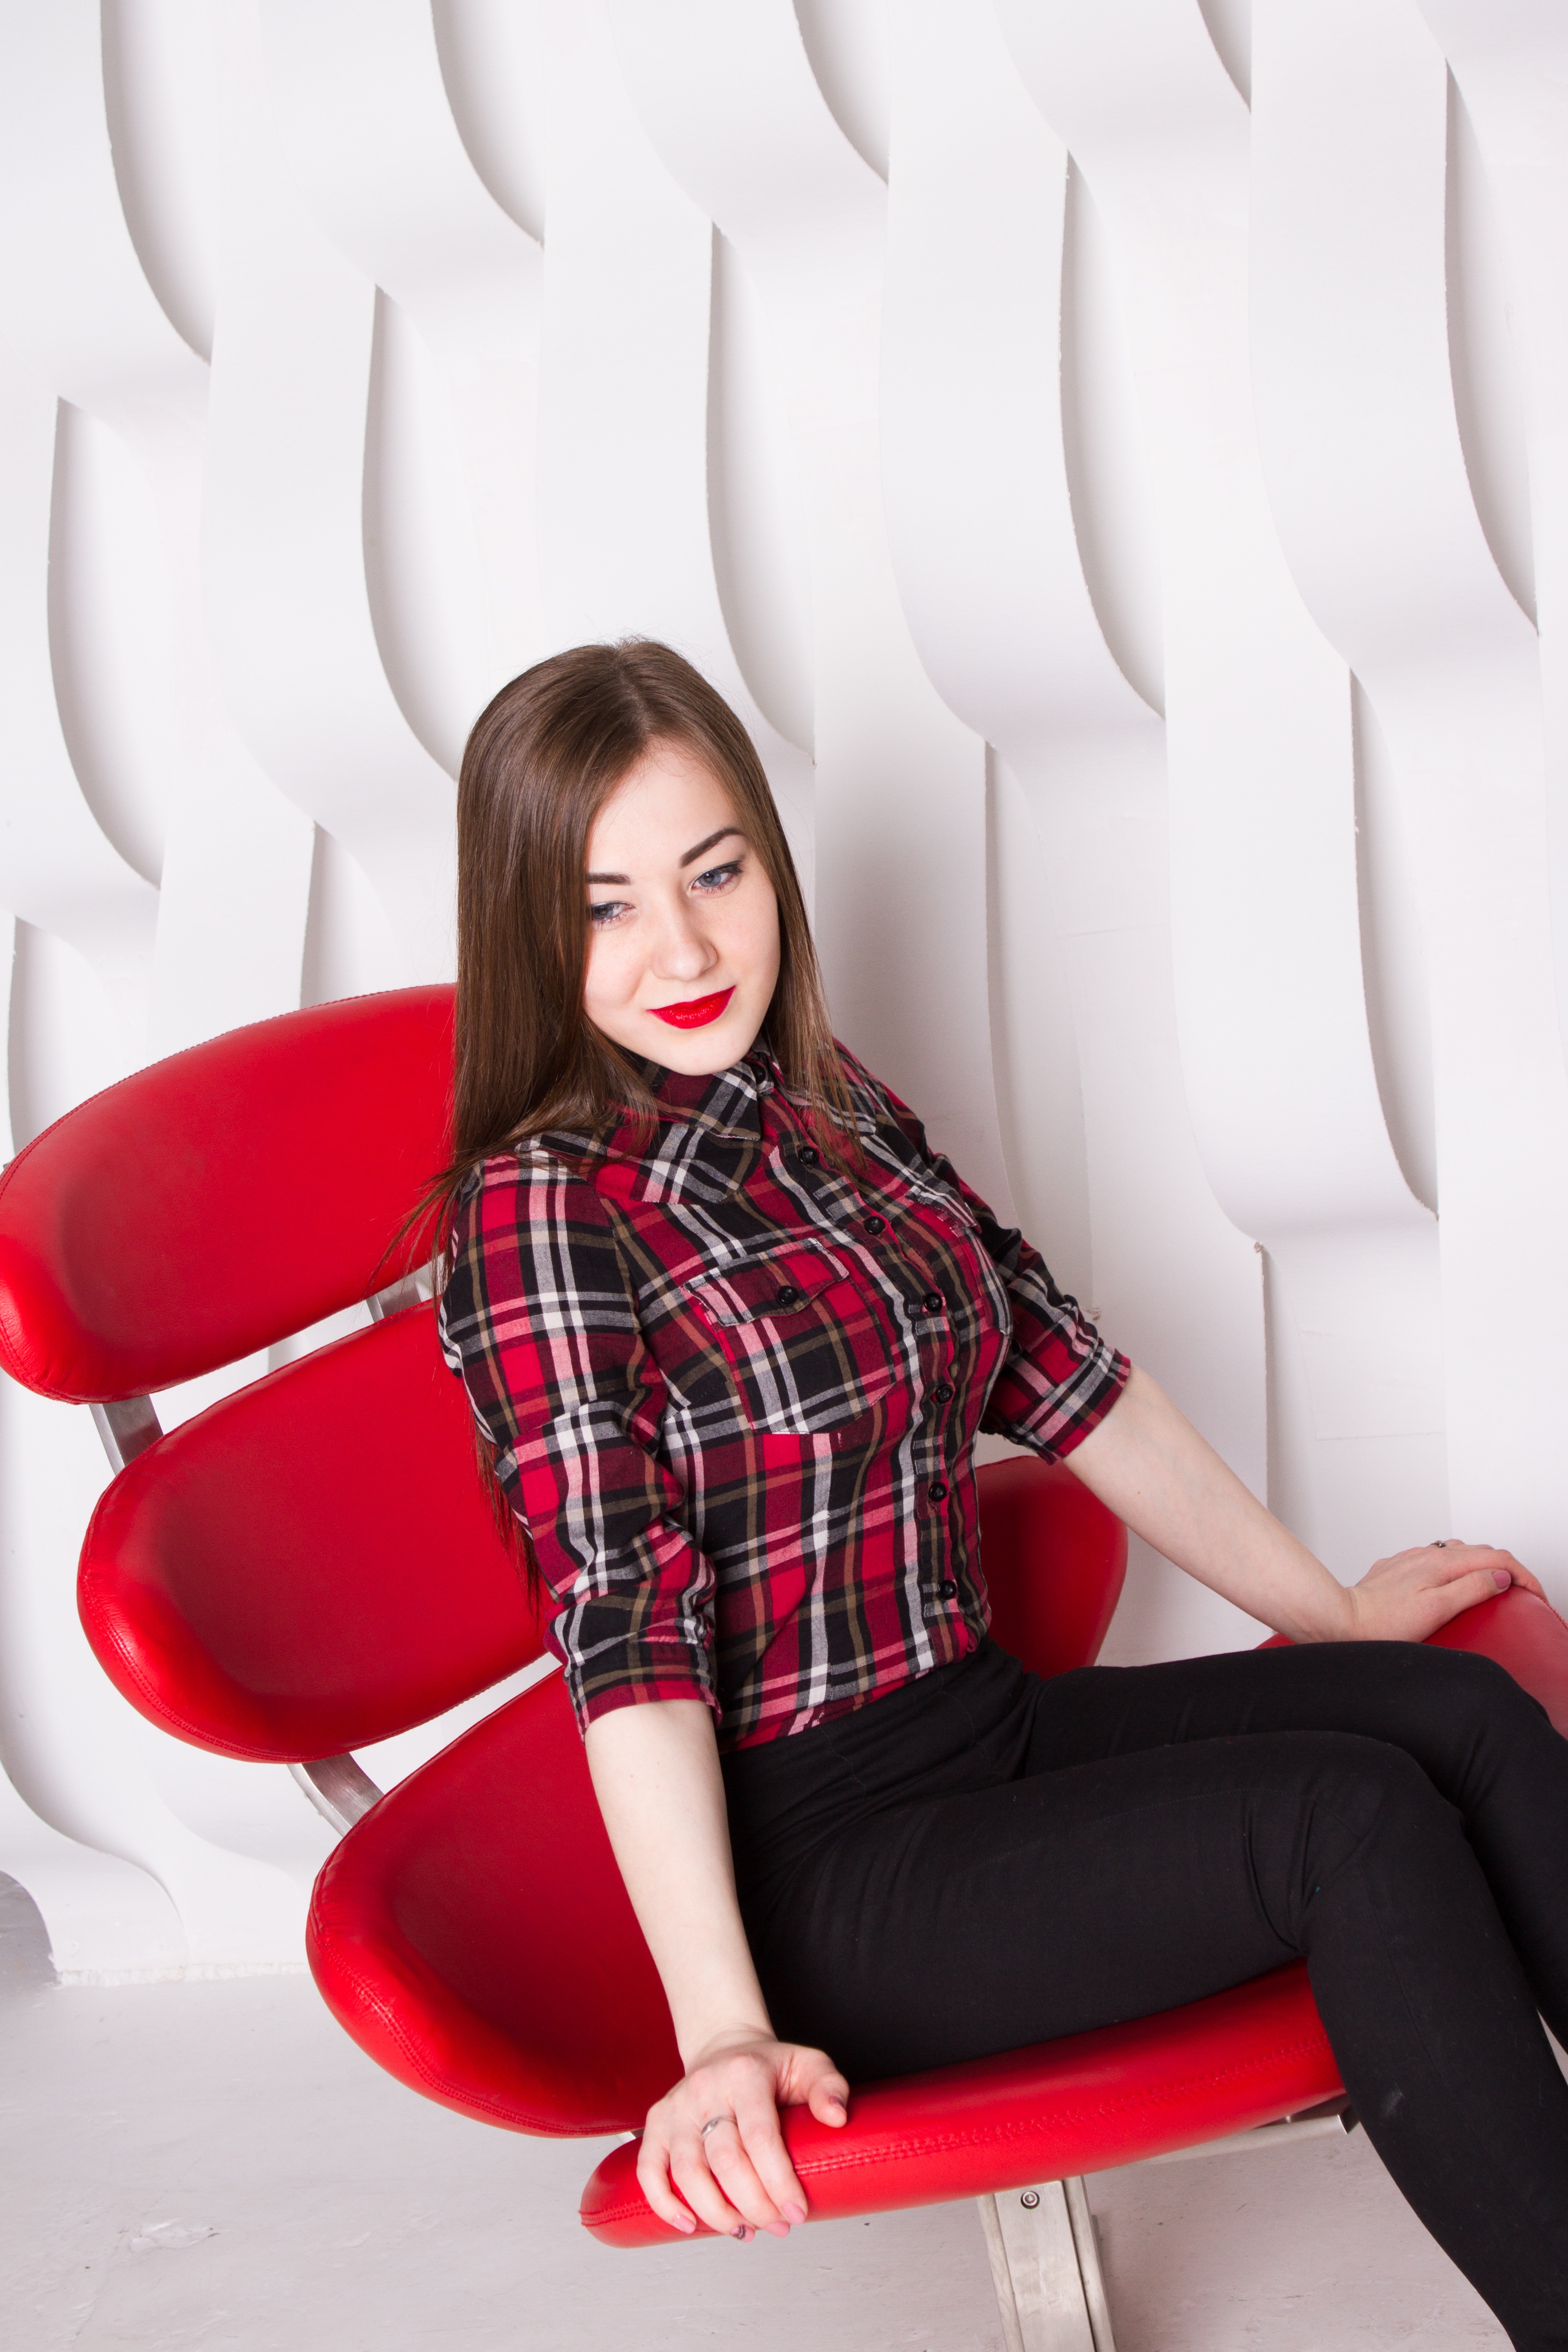
girl, hair, chair, leg, pattern, model, red, sitting, clothing, furniture, hairstyle, long hair, human body, textile, girls, design, thigh, tights, photoshoot, photo shoot, human positions